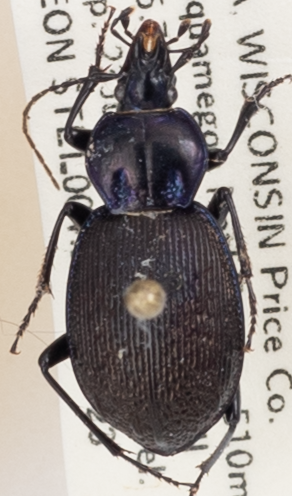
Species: Sphaeroderus stenostomus lecontei
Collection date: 2019-07-23
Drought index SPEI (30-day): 0.086
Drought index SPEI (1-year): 1.77
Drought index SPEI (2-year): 1.416